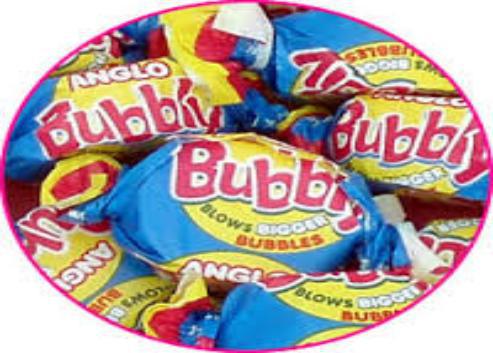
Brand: Anglo Bubbly
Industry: Food